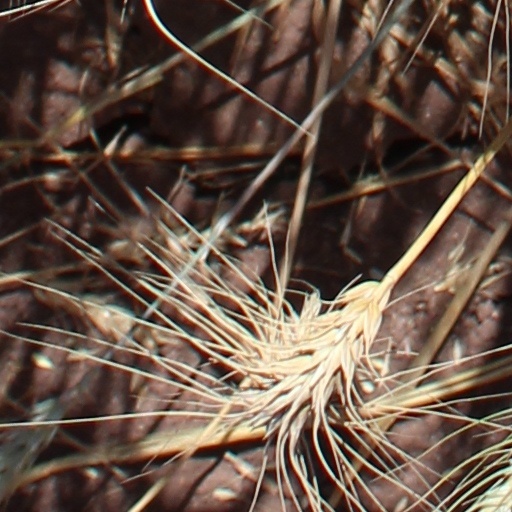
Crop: wheat